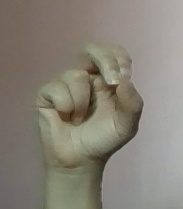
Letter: gaaf